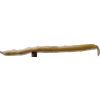
Label: bean_pod